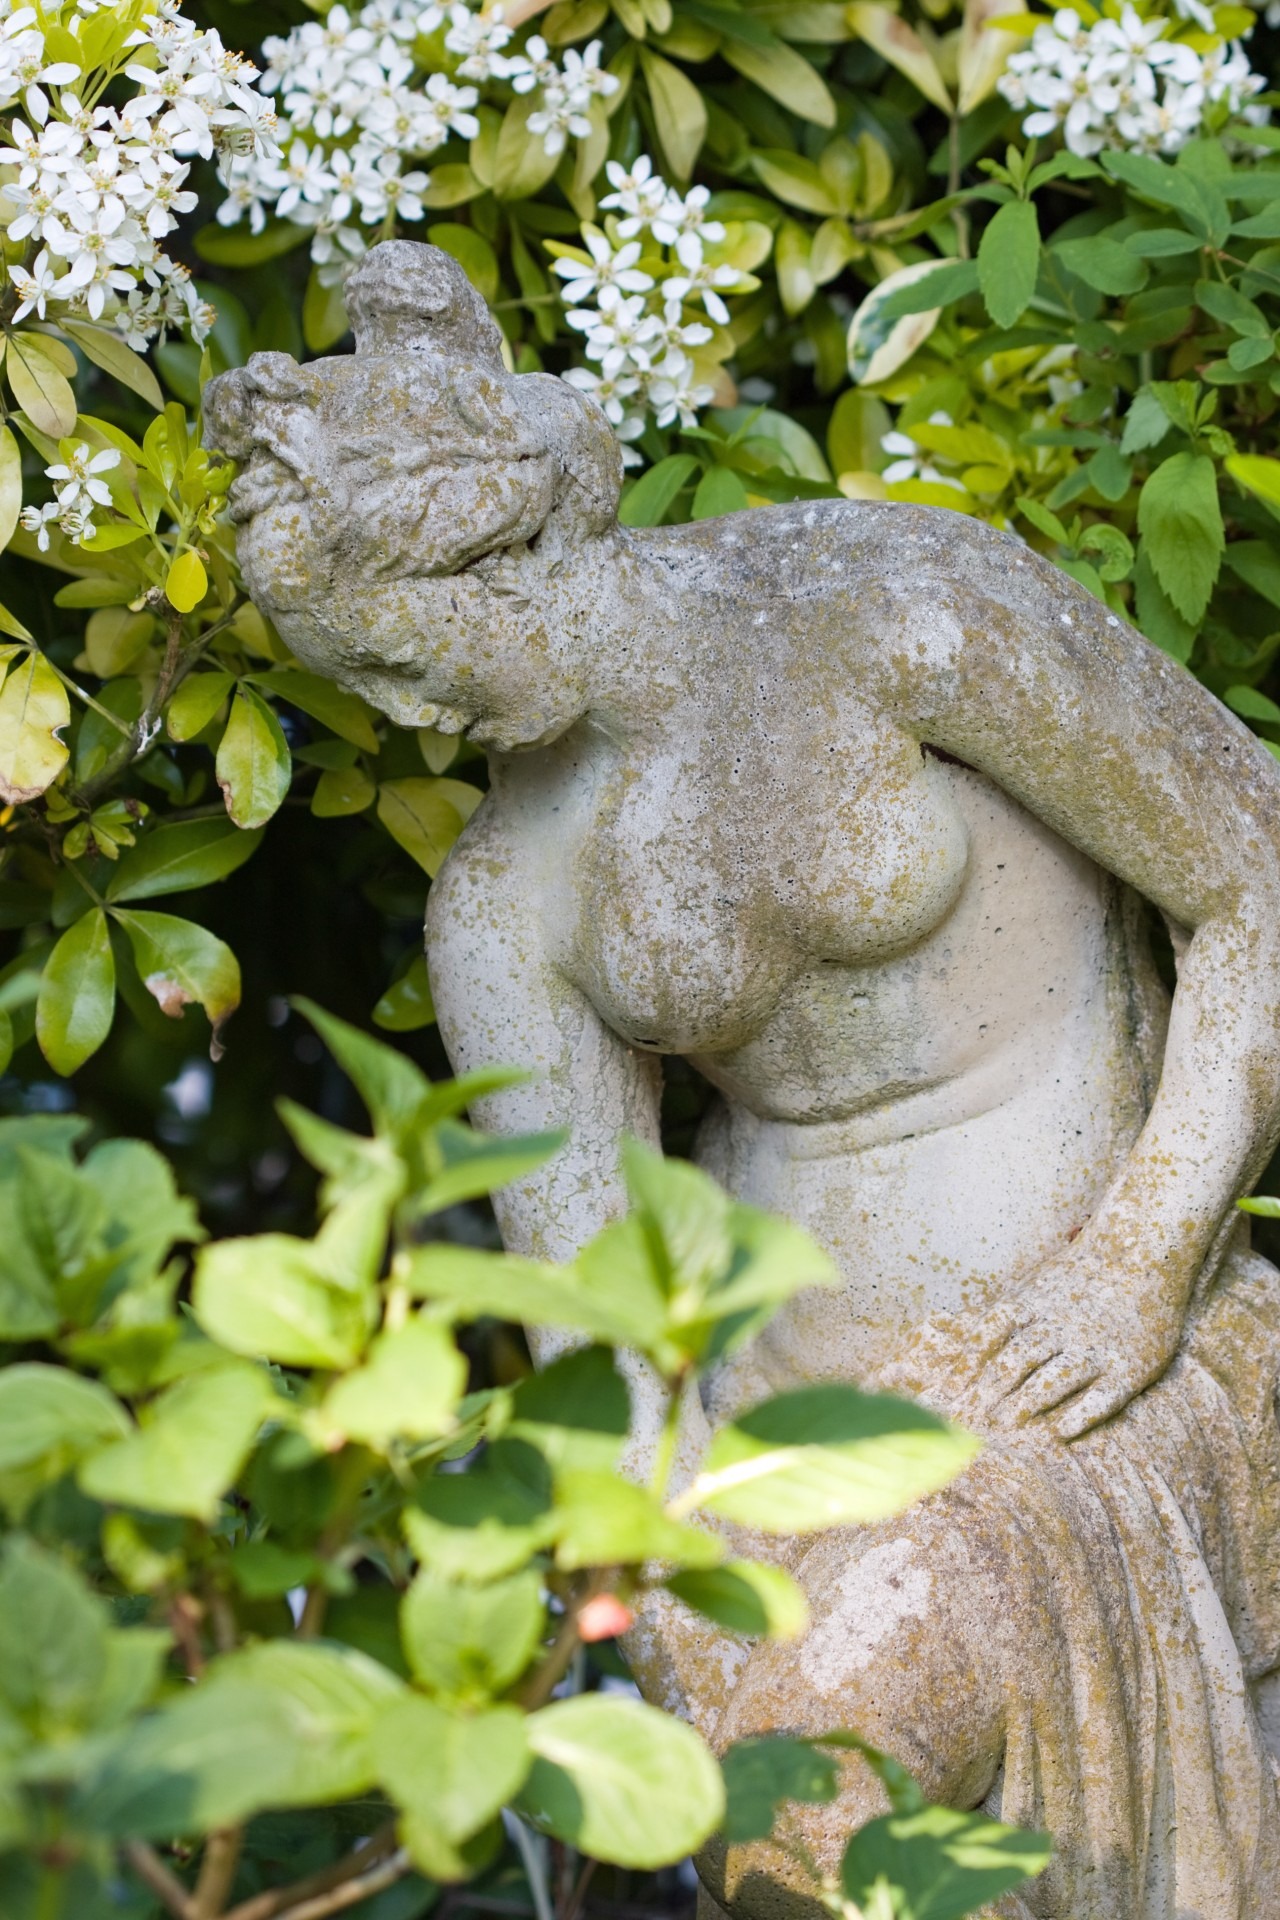
plant, girl, woman, leaf, flower, old, photo, female, foliage, green, produce, botany, garden, lady, flora, plants, flowers, shrubs, state, image, aged, garden statue